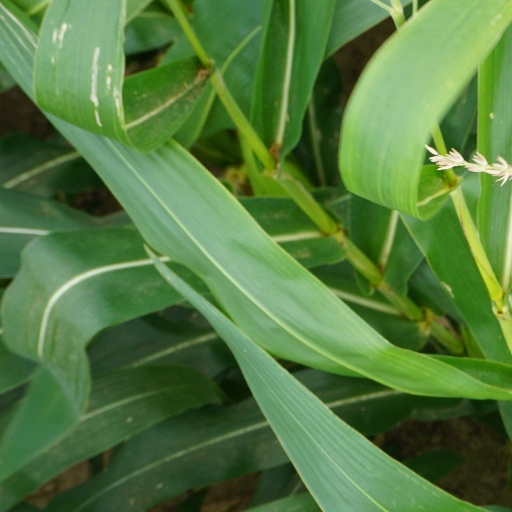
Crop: maize; corn